Keeshond

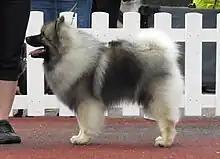
Keeshond at a dog show

The color should be a mixture of grey and black and some white as well. The undercoat should be very pale grey or cream (not tawny). The hair of the outer coat is black tipped, the length of the black tips producing the characteristic shading of color. The color may vary from light to dark, but any pronounced deviation from the grey color is not permissible. The plume of the tail should be very light grey when curled on back and the tip of the tail should be black. Legs and feet should be cream. Ears should be very dark—almost black.